Dorus de Vries

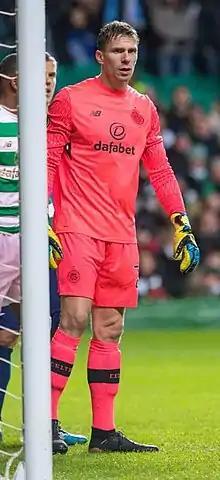
De Vries making his UEFA Europa League debut, playing for Celtic against Zenit Saint Petersburg in 2018

Dorus de Vries (born 29 December 1980) is a Dutch former footballer who played as a goalkeeper.